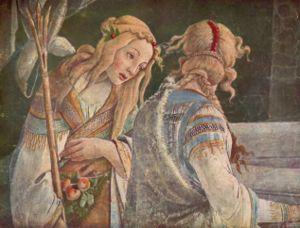
Cet article décrit les personnages des romans constituant À la recherche du temps perdu, œuvre romanesque de Marcel Proust.
Marcel Proust, écrivain français du XIXᵉ siècle et du XXᵉ siècle, était amateur d'art, passion qu'il a transmise dans son œuvre littéraire. Issu d'une famille aisée et cultivée, il reçoit une éducation polyvalente, allant de l'art à la médecine, en passant par les classiques de la littérature. D'un milieu bourgeois, il fréquente les salons parisiens où il côtoie ses contemporains artistes et écrivains, comme Pablo Picasso ou Anatole France. Ses inspirations et influences se retrouvent dans À la recherche du temps perdu, sa fresque romanesque en 7 tomes et œuvre la plus connue. Ainsi, l'intrigue de La Recherche est ponctuée de nombreux moments de contemplation ou de références à des œuvres d'art réelles ou fictives, chères à l'inspiration et à l'écriture proustiennes.
Odette est un personnage de À la recherche du temps perdu de Marcel Proust.